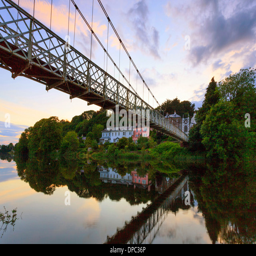
person , s footbridge , better known locally as suspension bridge